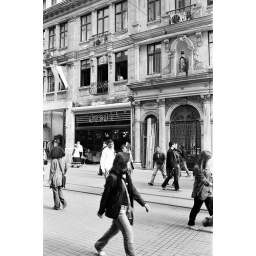
girl in window